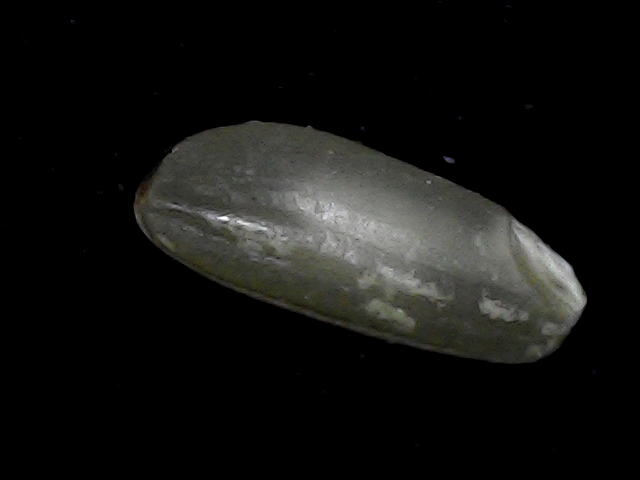
Rice variety: BD93